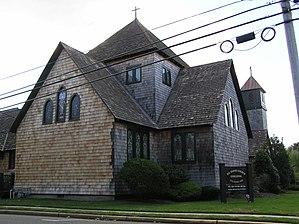
Le Quartier historique de Bay Head est un district historique à Bay Head, Comté d'Ocean, New Jersey. Le district a été ajouté au registre national des lieux historiques le 1ᵉʳ février 2006 pour son importance en architecture et dans les transports de 1877 à 1940. Il comprend 549 bâtiments contributeurs, deux sites contributeurs et une structure contributive. Une partie du district s'étend jusqu'à Point Pleasant.